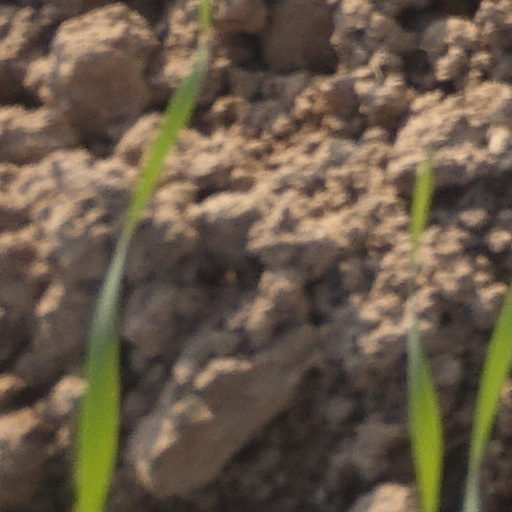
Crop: wheat